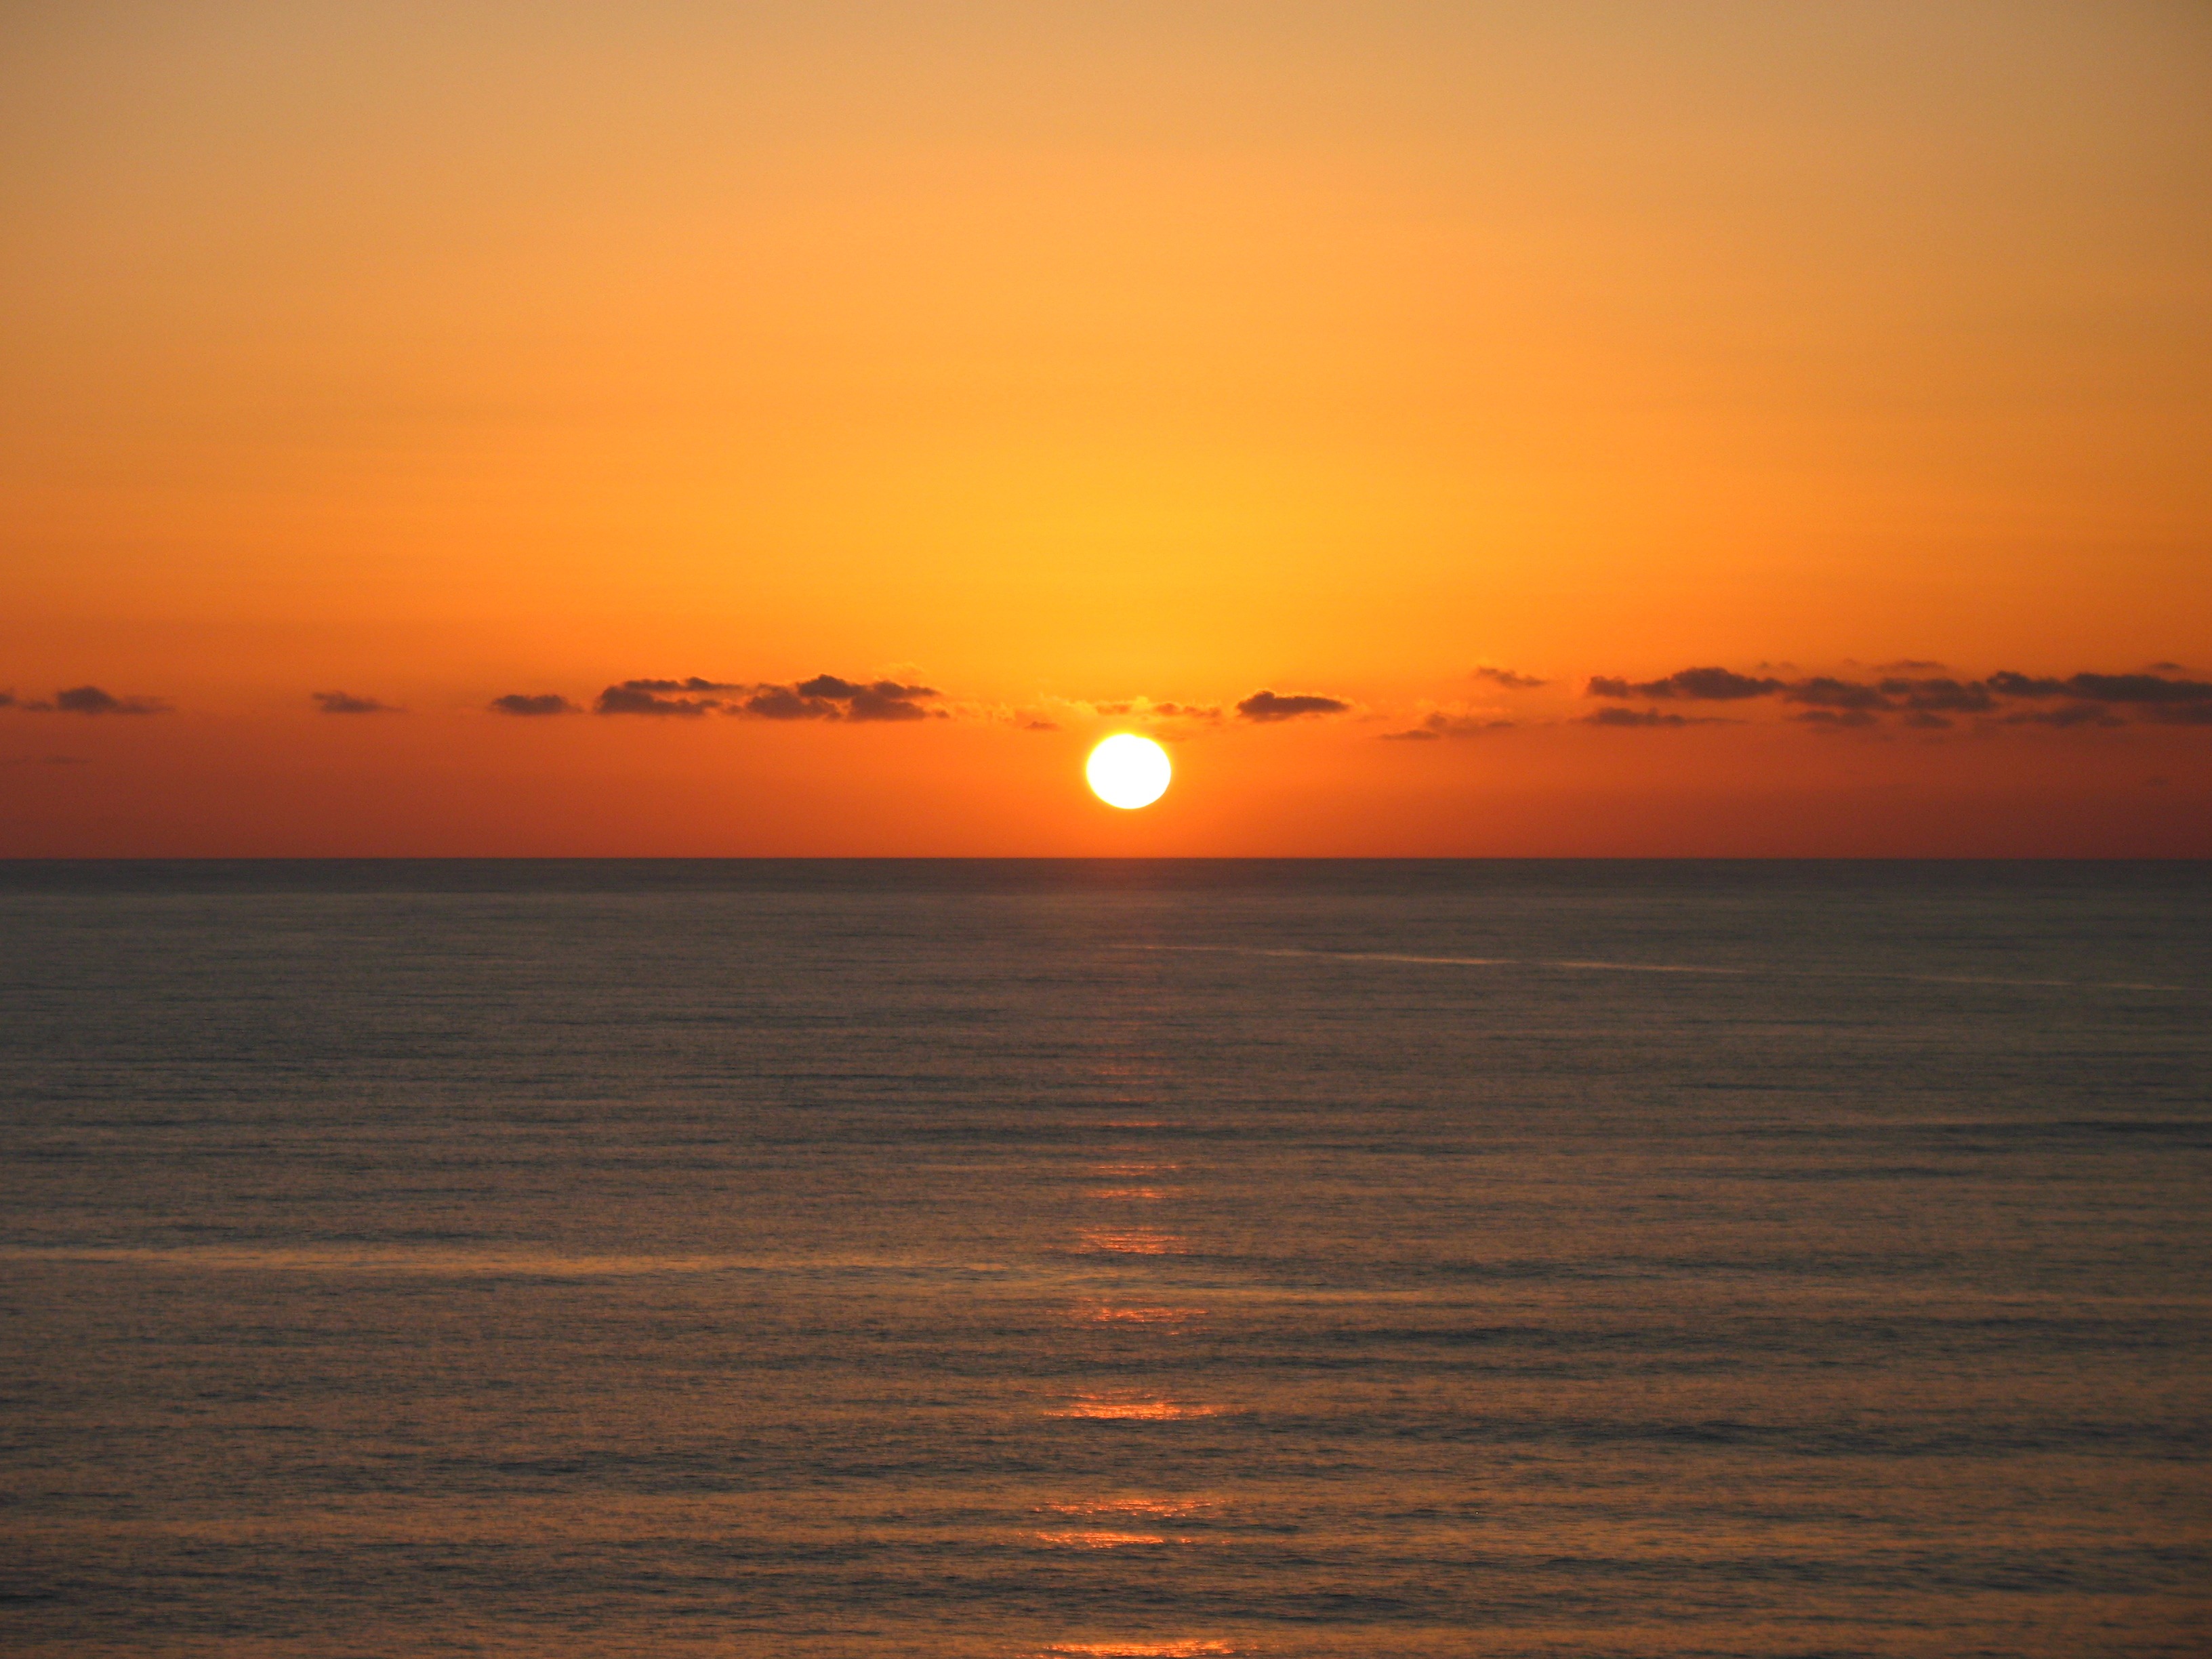
beach, sea, coast, ocean, horizon, sky, sun, sunrise, sunset, morning, dawn, atmosphere, dusk, evening, orange, sicily, afterglow, red sky at morning, sicilian sunset